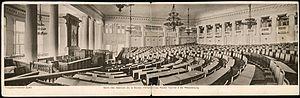
Nicolas II, né Nikolaï Aleksandrovitch Romanov le 6 mai 1868 au palais de Tsarskoïe Selo et exécuté sommairement avec toute sa famille le 17 juillet 1918 à Iekaterinbourg, est connu comme le dernier empereur de Russie, également roi de Pologne et grand-duc de Finlande, de la dynastie des Romanov.